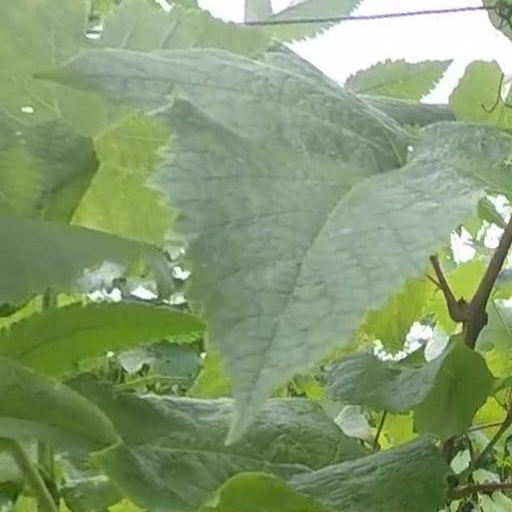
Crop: grape